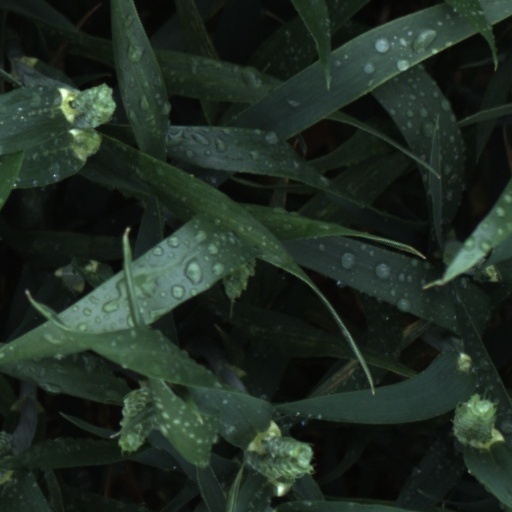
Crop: wheat